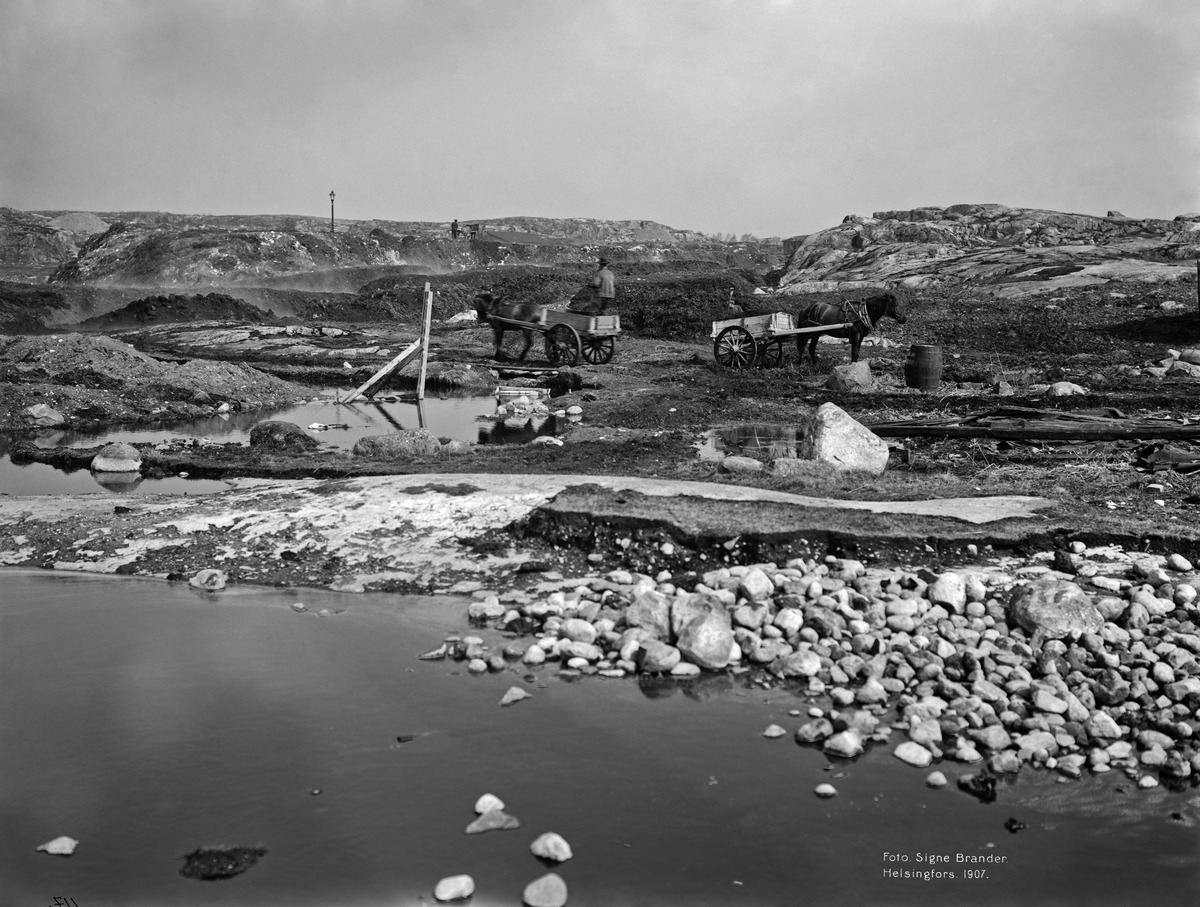
Kadunrakennustöitä Runeberginkatu 13 - 21:n kohdalla
sisällön kuvaus: Kadunrakennustöitä Runeberginkatu 13 - 21:n kohdalla. Kuva nykyisen Runeberginkadun ja Hietaniemenkadun risteyksestä pohjoiseen. mustavalkoinen
Kuvaaja: Brander, Signe, valokuvaaja
Ajankohta: kuvausaika 1907
Paikka: Suomi, Uusimaa, Helsinki, Töölö Helsinki, Etu-Töölö Helsinki
Aiheet: kadunrakennus, rakentamattomat alueet, hevosajoneuvot